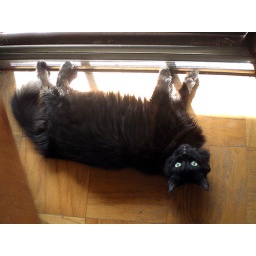
Spain the cat hangs out by the screen door, where she suns her tootsies.